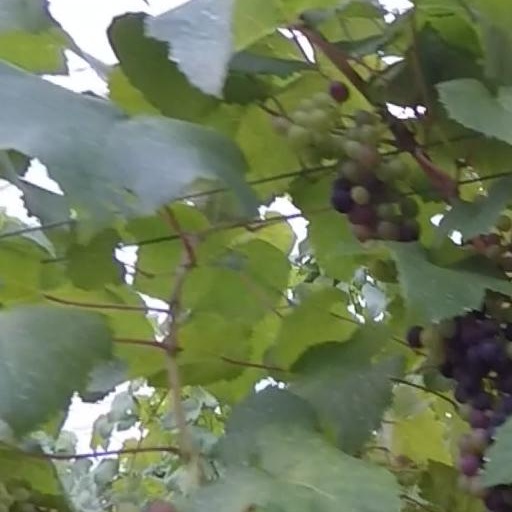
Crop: grape